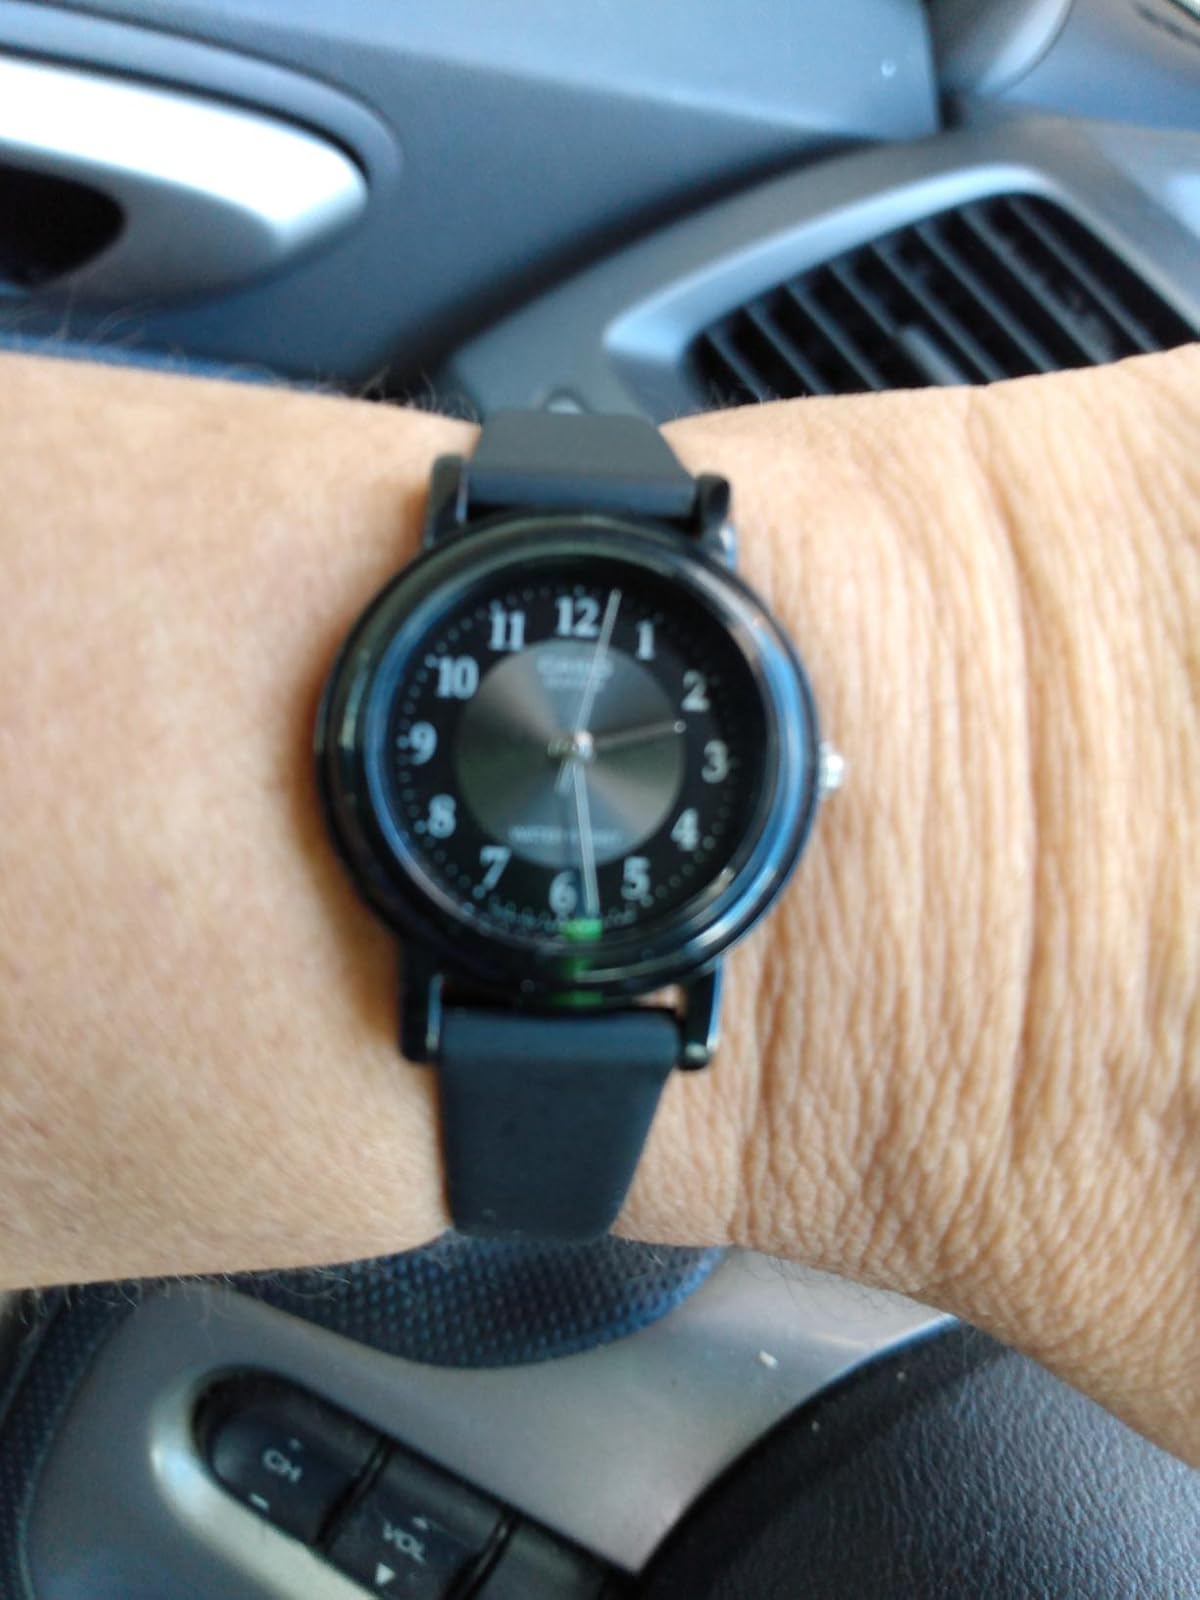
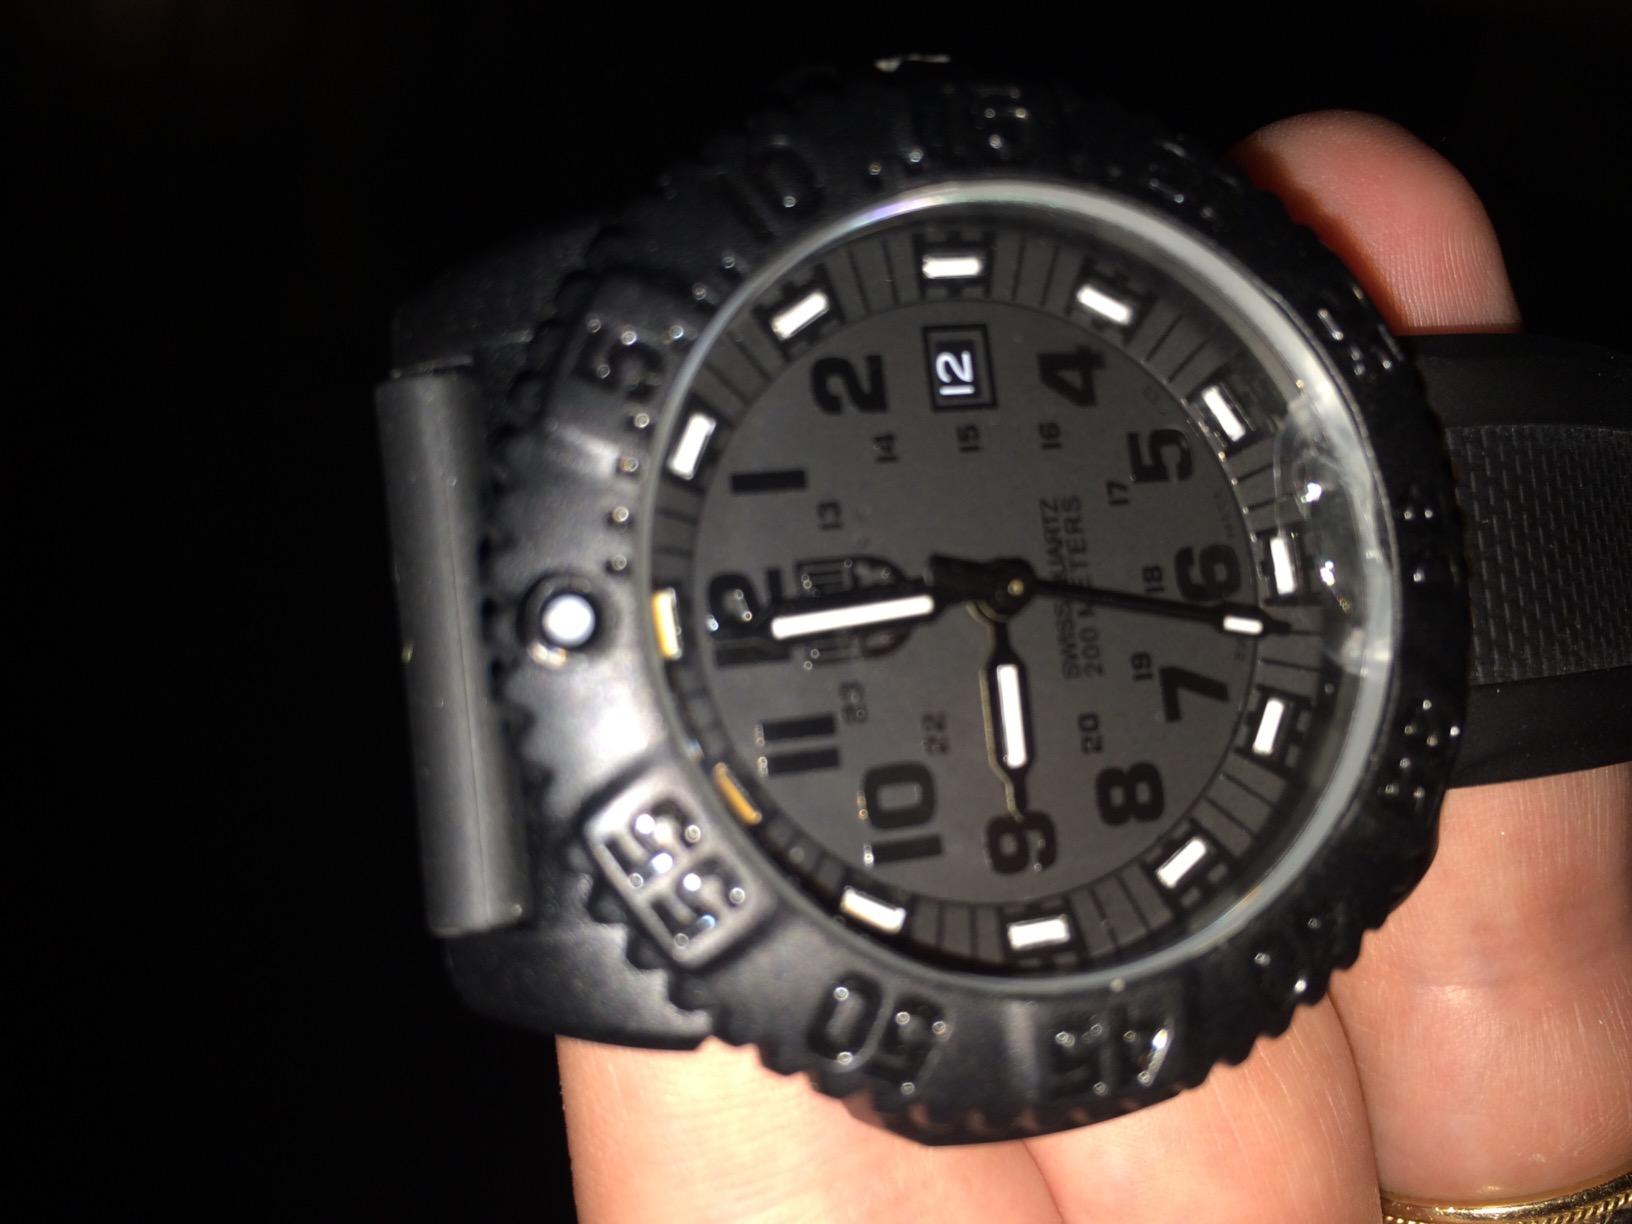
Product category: accessories_watch
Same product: no